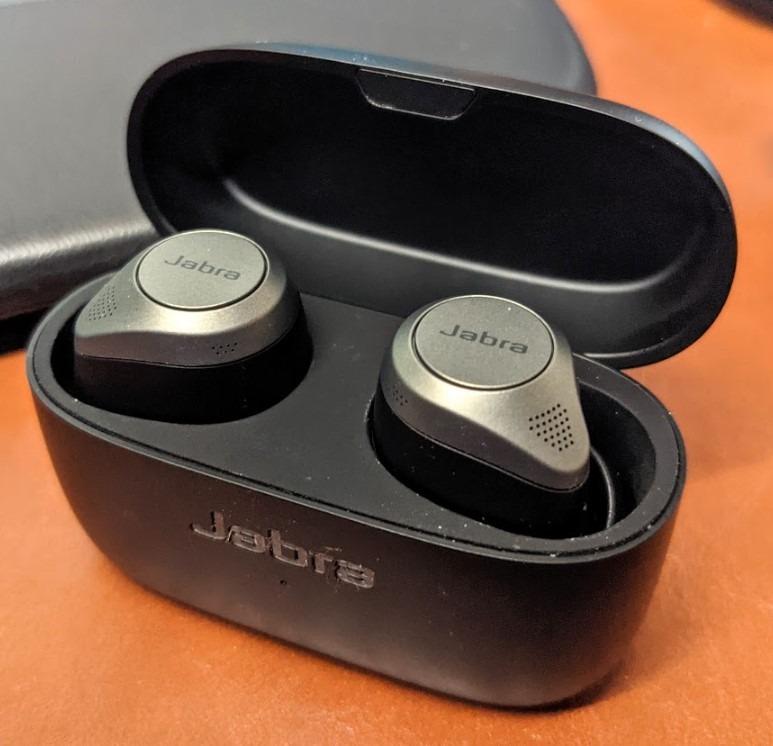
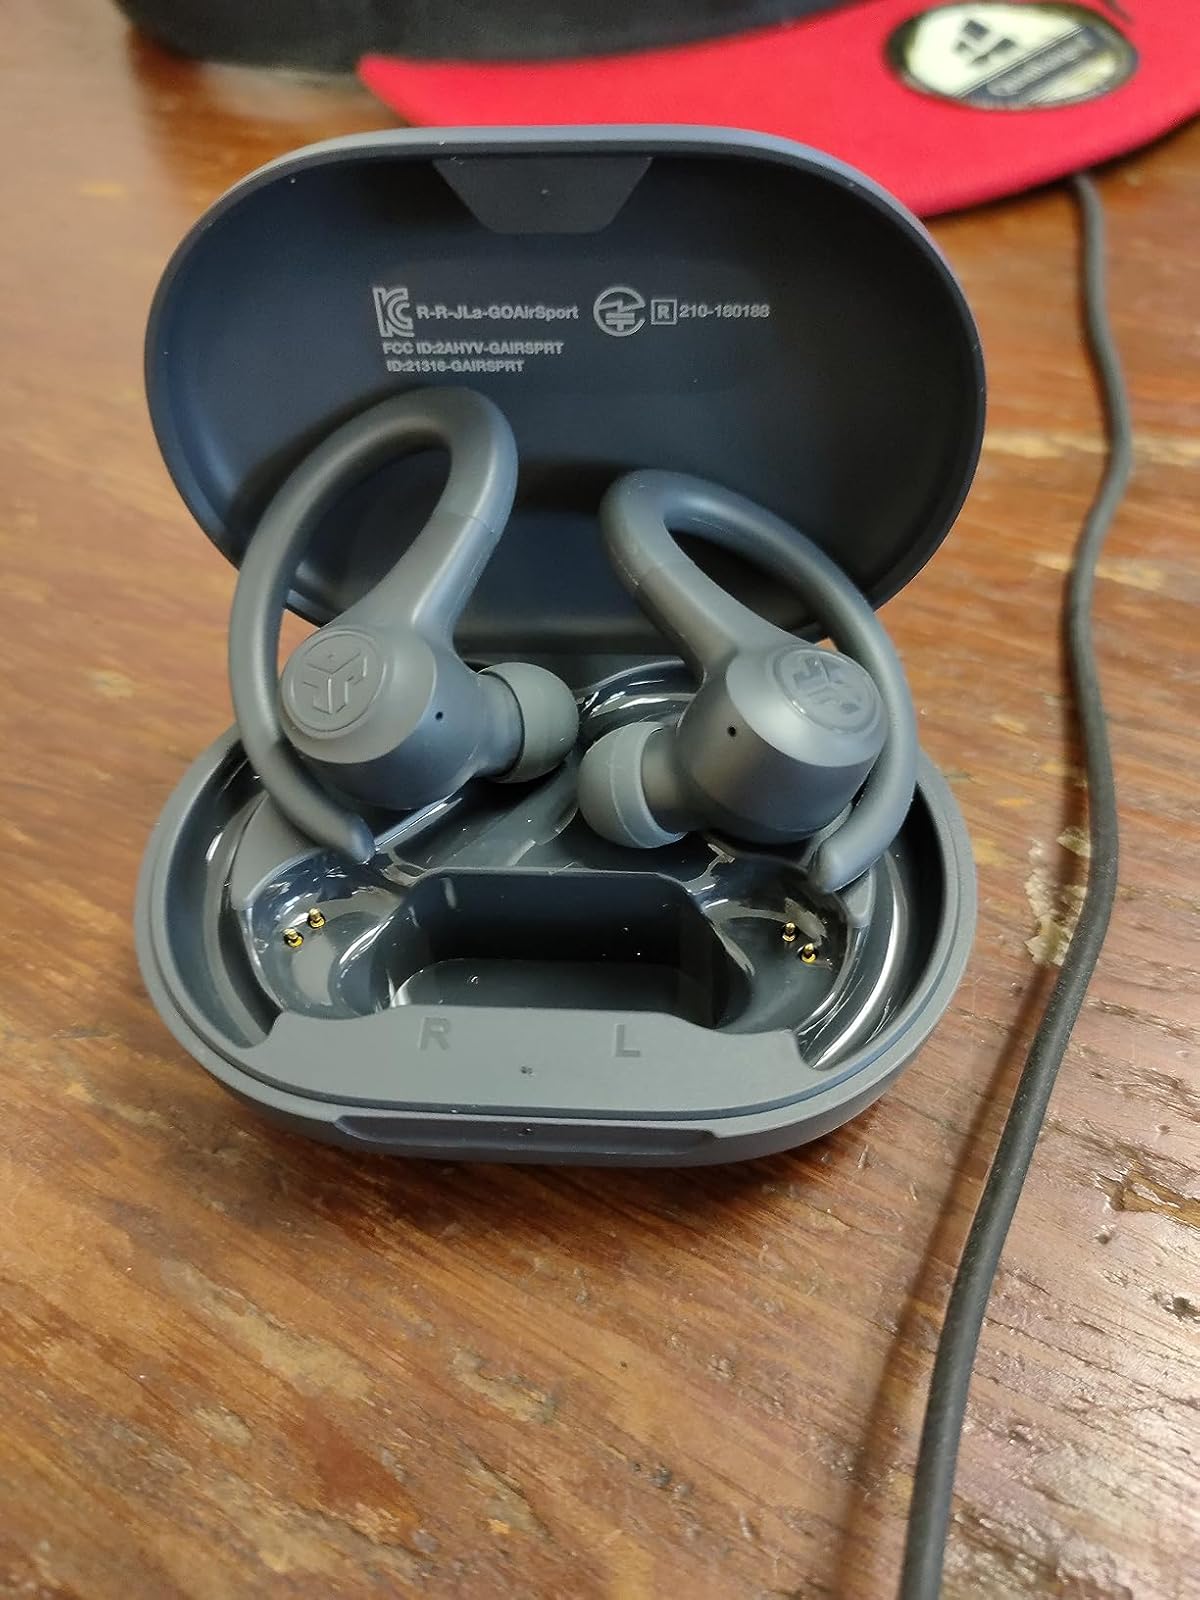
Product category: earbuds
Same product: no